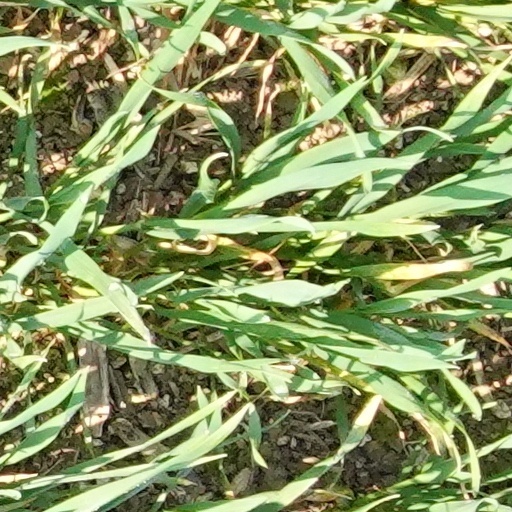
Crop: wheat